Answer in natural language. Considering the relative positions, is black colour tv stand (marked B) above or below Television (marked A)? Choose between the following options: below or above
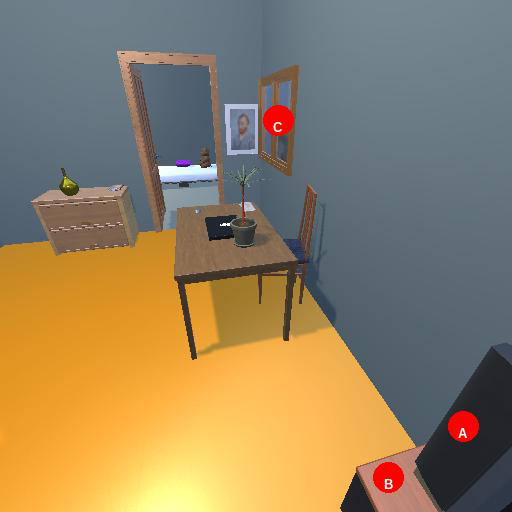
<answer>above</answer>